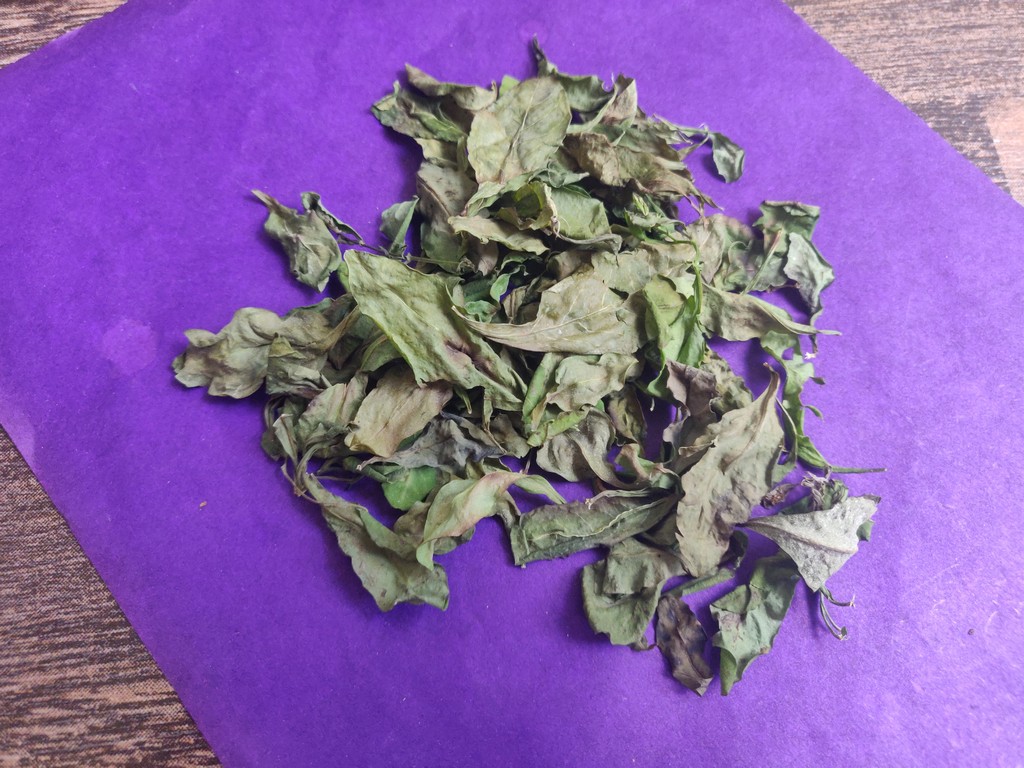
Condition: Dried
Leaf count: multiple
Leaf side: unknown